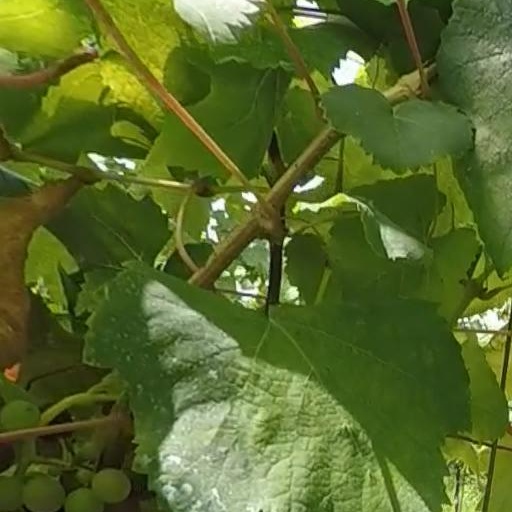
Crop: grape